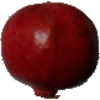
Label: Pomegranate 1